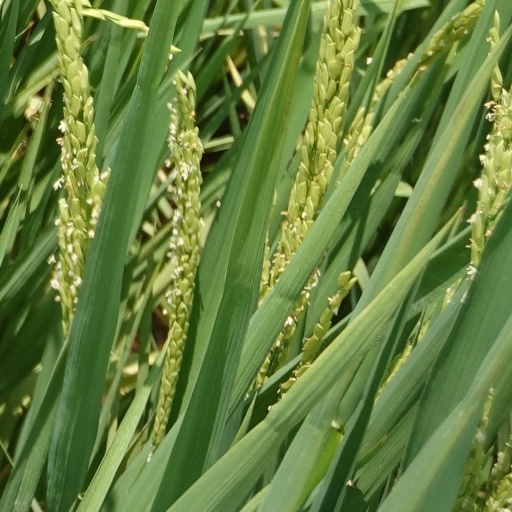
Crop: rice